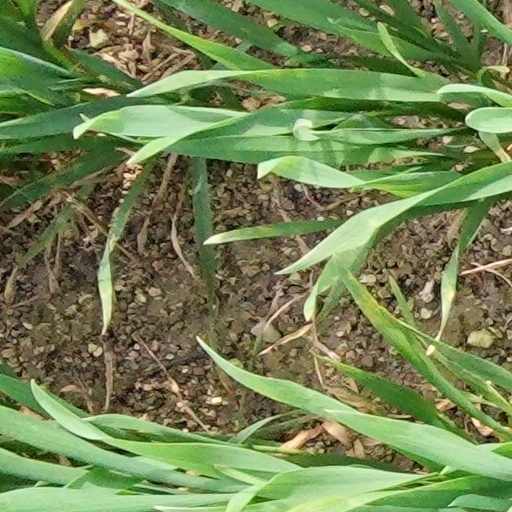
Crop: wheat